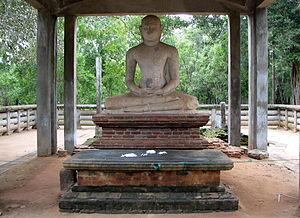
Bouddha Samadhi, Anuradhapura, Sri Lanka